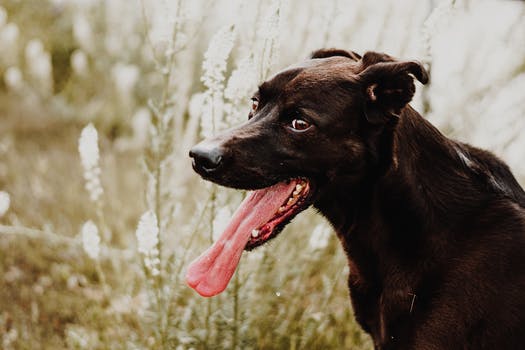
Label: No Watermark